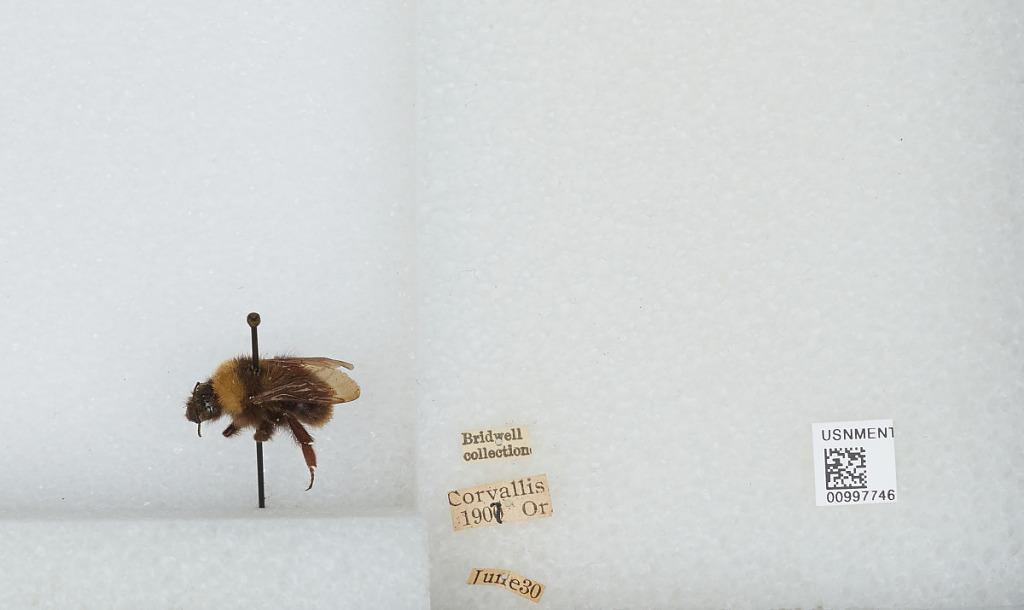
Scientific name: Bombus (Fervidobombus) californicus Smith
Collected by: Bridwell
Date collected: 1907-6-30
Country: United States
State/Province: Oregon
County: Benton
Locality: Corvallis
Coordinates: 44.5667, -123.283